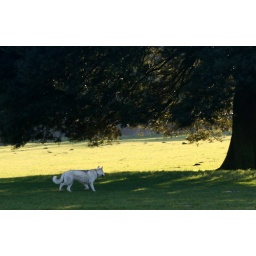
A pale dog in the shadow of a tree